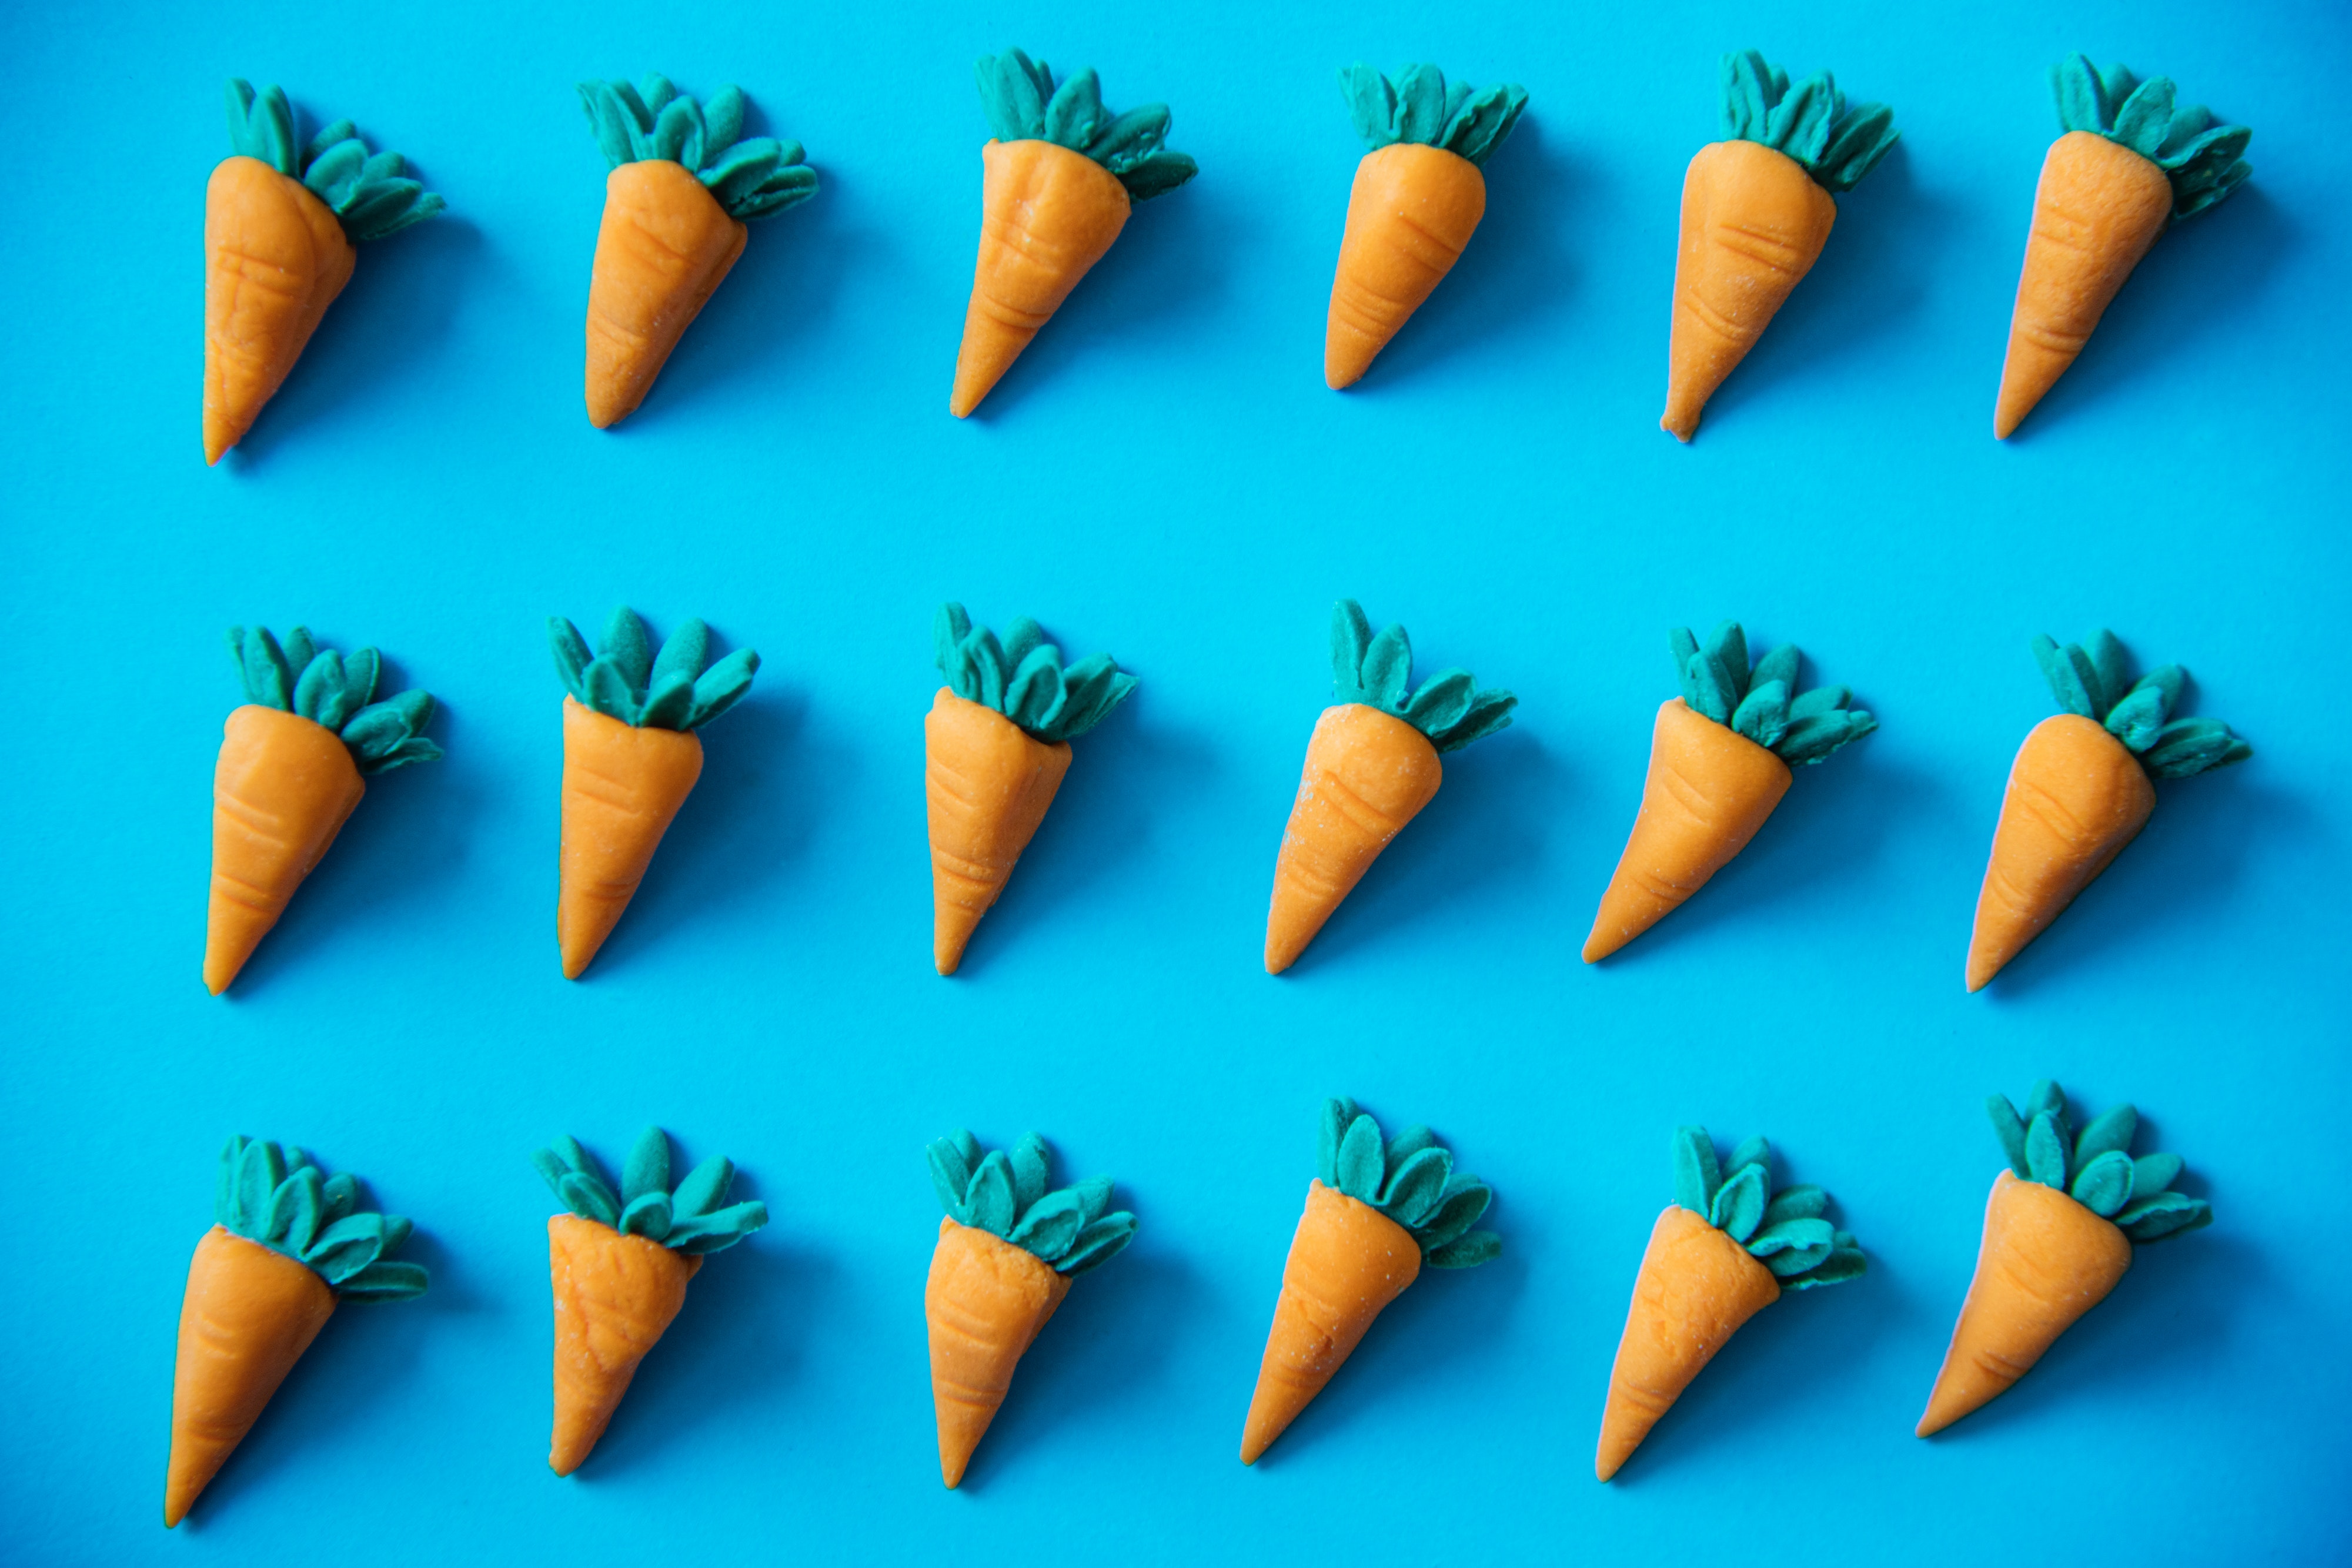
carrot, cone